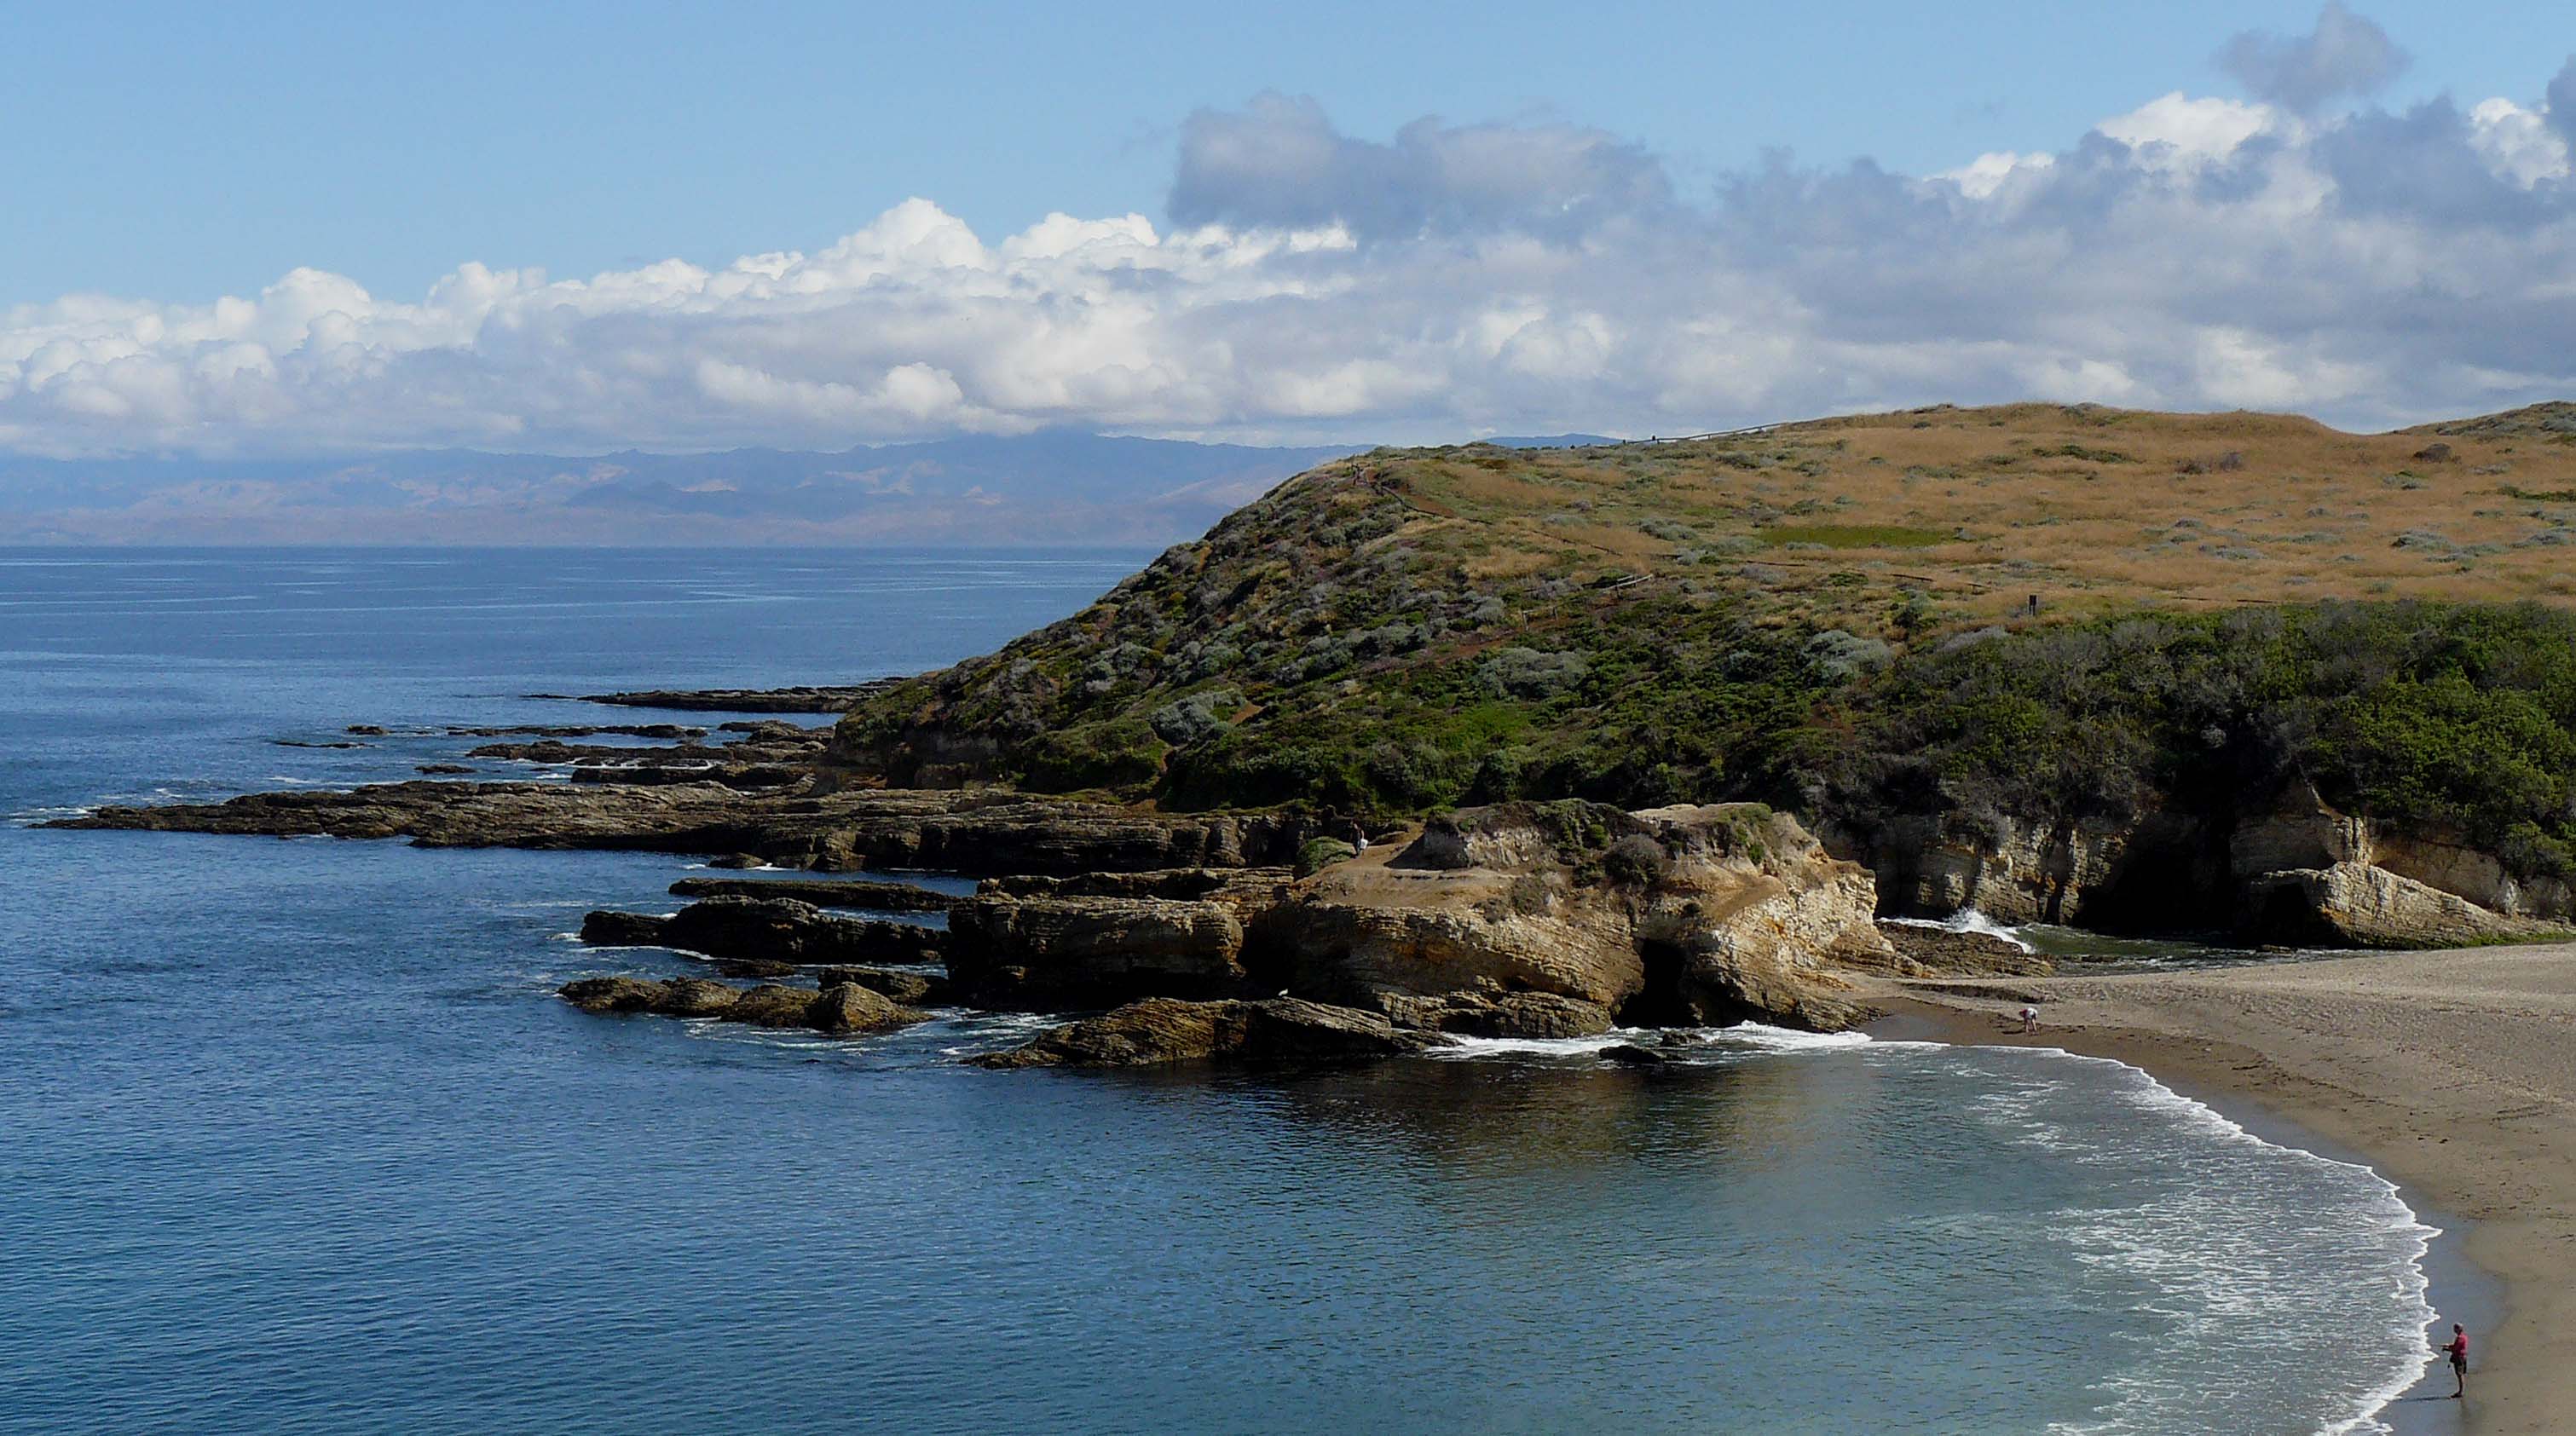
beach, sea, coast, rock, ocean, shore, vacation, cliff, cove, bay, island, terrain, body of water, loch, montanadeorostatepark, spoonerscove, cape, islet, landform, geographical feature